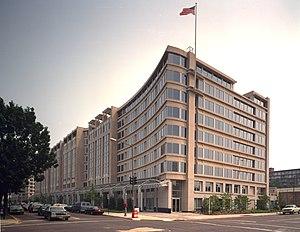
Le siège de la NASA abrite la direction de l'agence spatiale civile américaine et est situé dans la capitale du pays, à Washington.